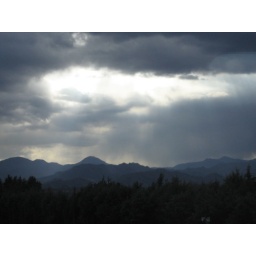
Japan 2009: clouds over the mountains